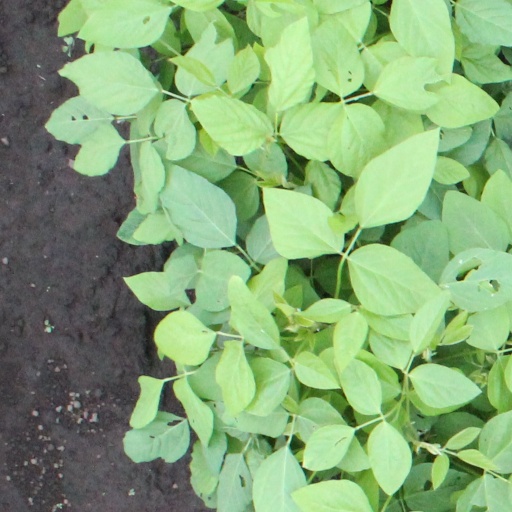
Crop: soybean